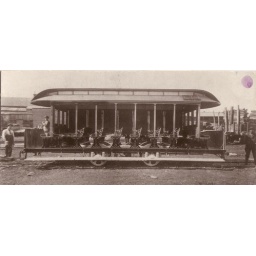
A street railway car of the type built by the Rathbun Company, c.1895.